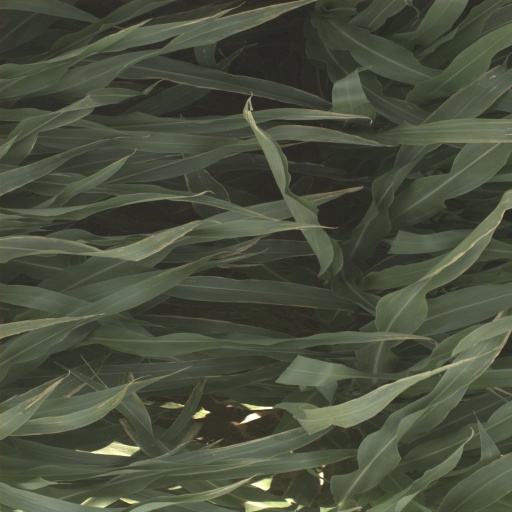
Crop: sorghum